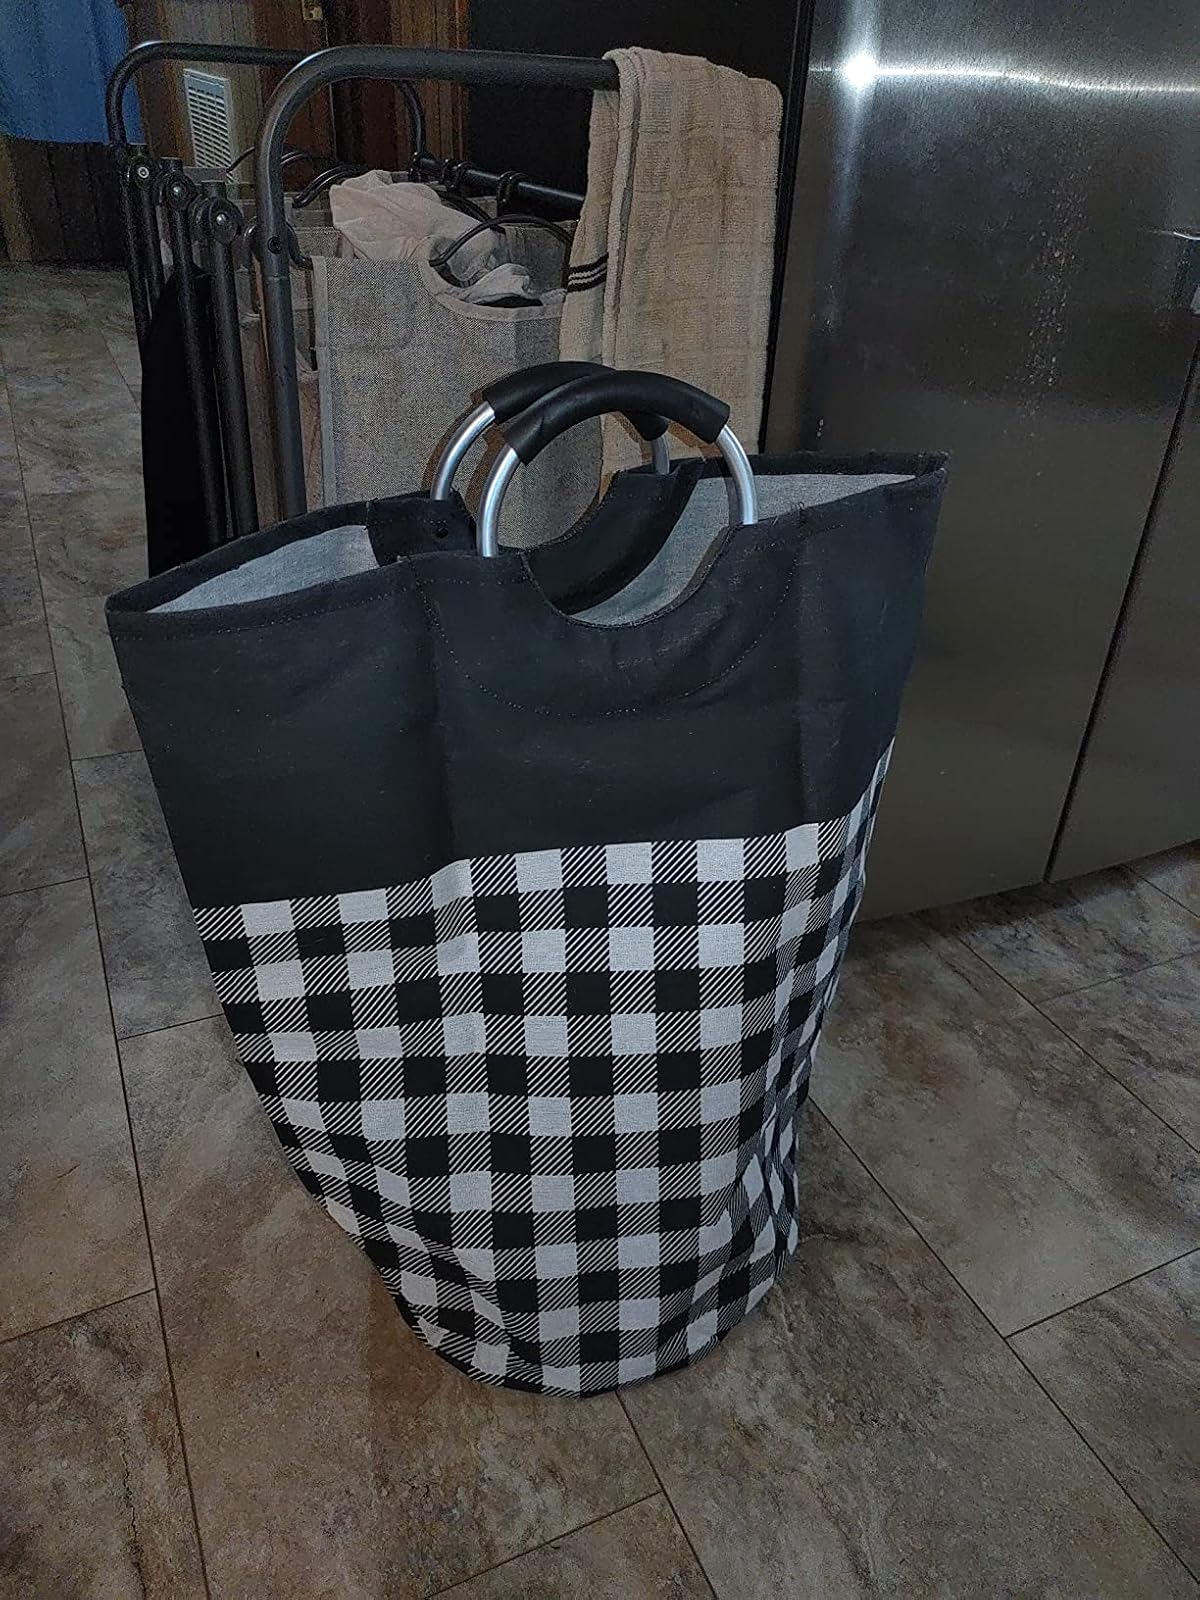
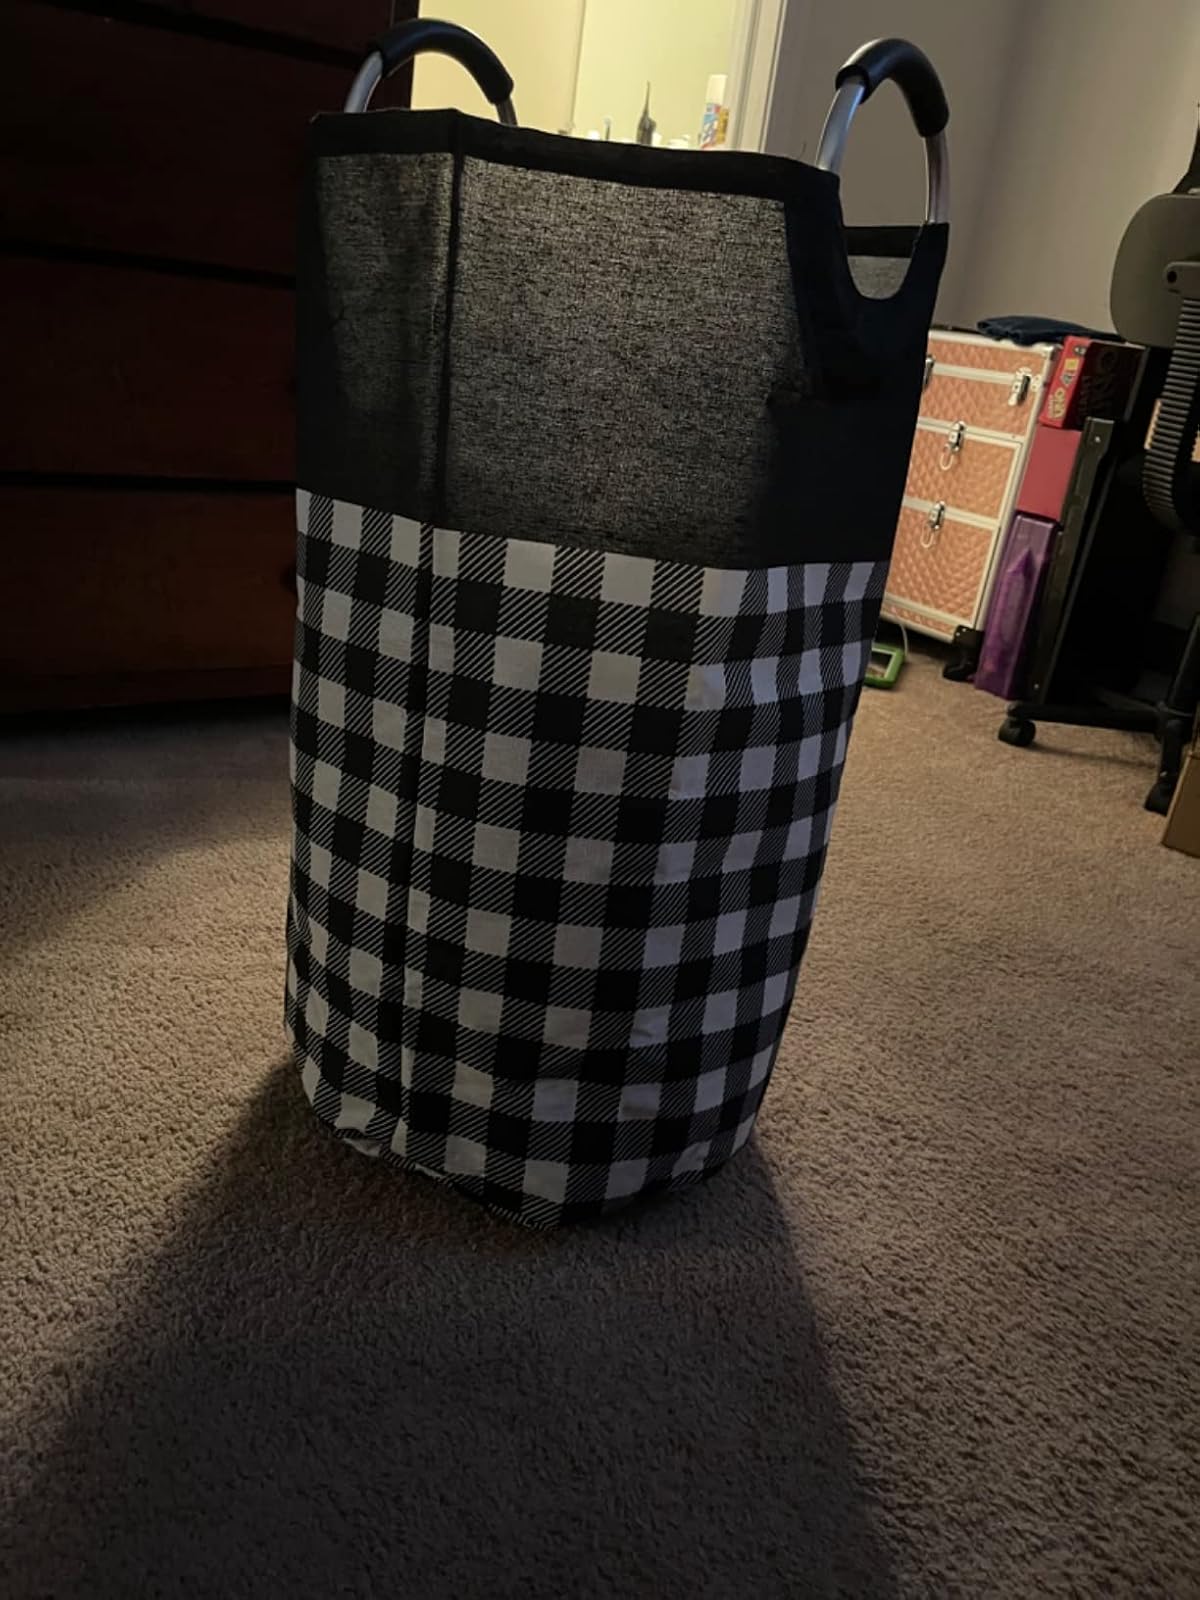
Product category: items_hamper
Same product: yes